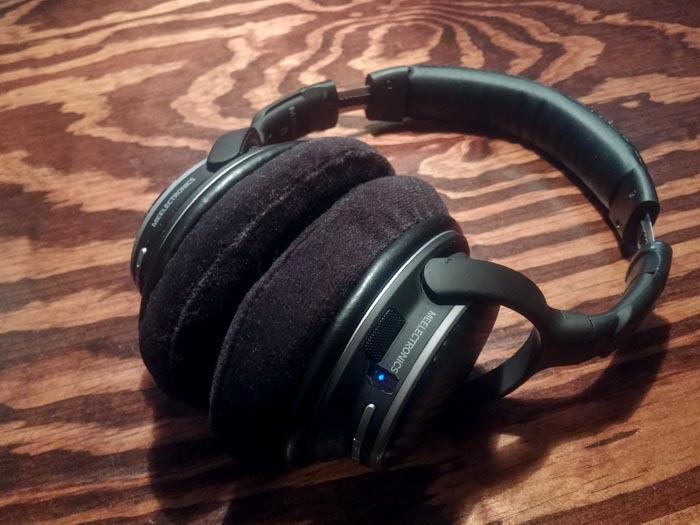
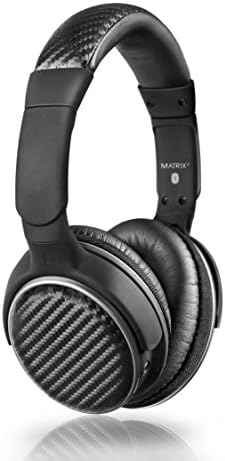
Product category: headphones
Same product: yes